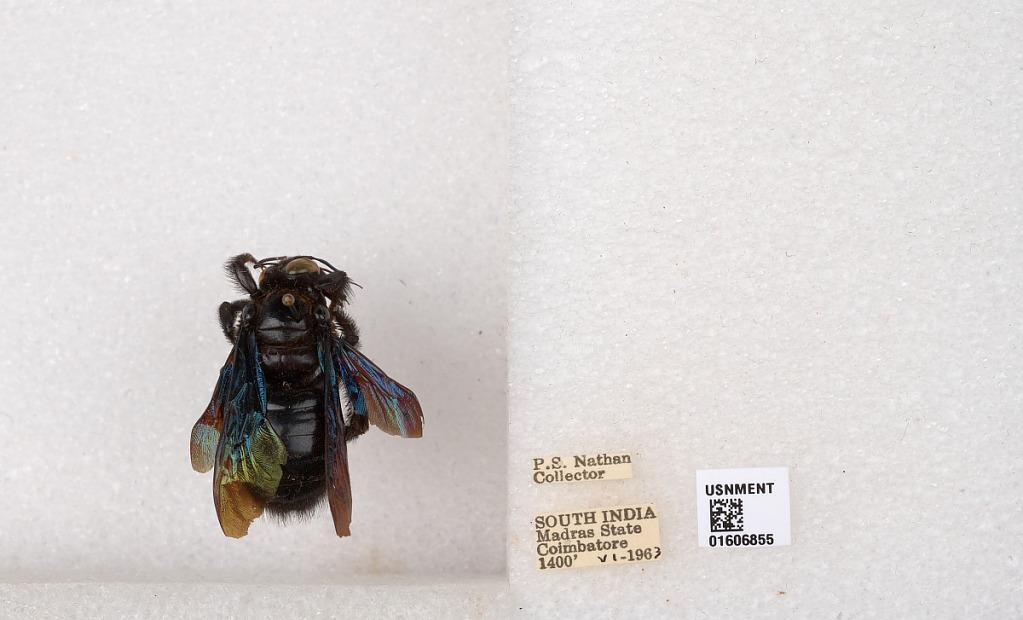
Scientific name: Xylocopa (Biluna) auripennis auripennis Lepeletier
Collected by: P. Nathan
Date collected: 1963-6-1
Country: India
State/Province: Tamil Nadu
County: Coimbatore
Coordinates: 10.9955, 76.9034